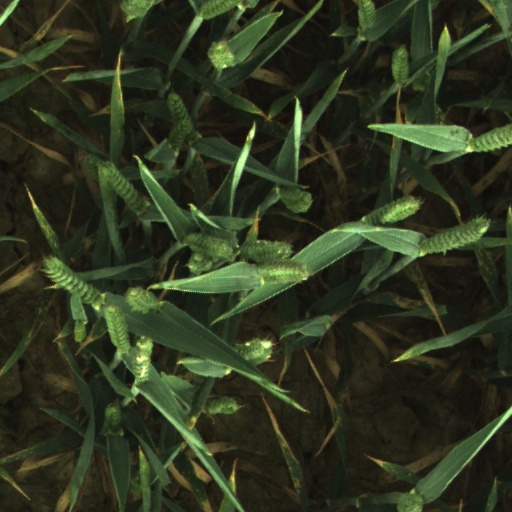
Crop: wheat